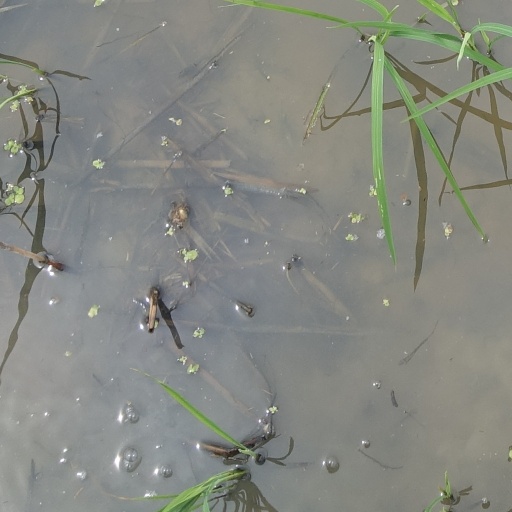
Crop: rice